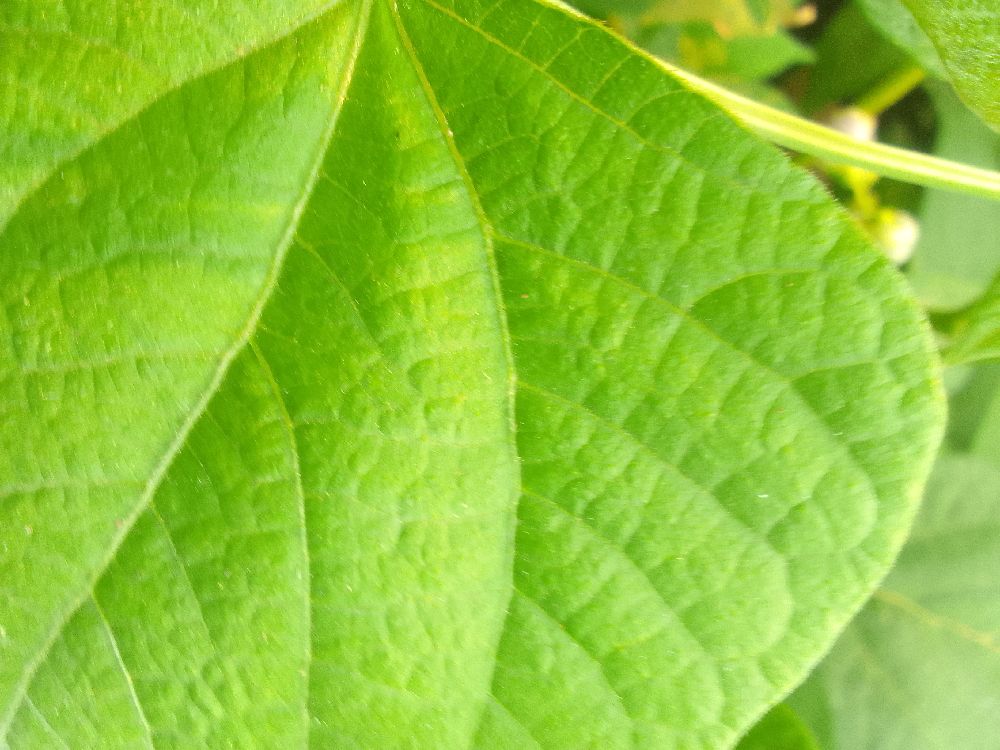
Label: healthy